Ekaterina Ryabova (figure skater)

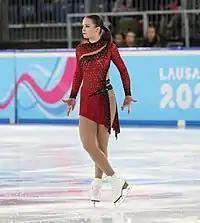
Ryabova at the 2020 Winter Youth Olympics

Ryabova opened her first full senior season in September 2019 at the 2019 CS Ondrej Nepela Memorial, where she placed fifth overall. She was fifth as well at the Denis Ten Memorial Challenge before winning the bronze medal at the 2019 CS Ice Star and silver at the Volvo Open Cup. Making her Grand Prix debut at the 2019 Rostelecom Cup, she placed fifth there.